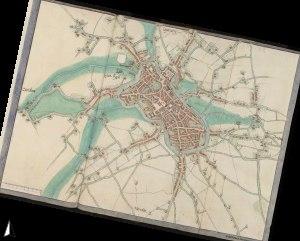
L'enceinte de Lille est un ancien ensemble de fortifications qui protégeait la ville de Lille entre le Moyen Âge et le XXᵉ siècle.